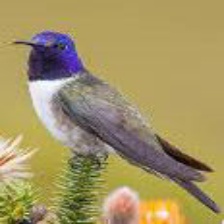
Species: ECUADORIAN HILLSTAR
Scientific name: OREOTROCHILUS CHIMBORAZO
ImageNet parent category: hummingbird